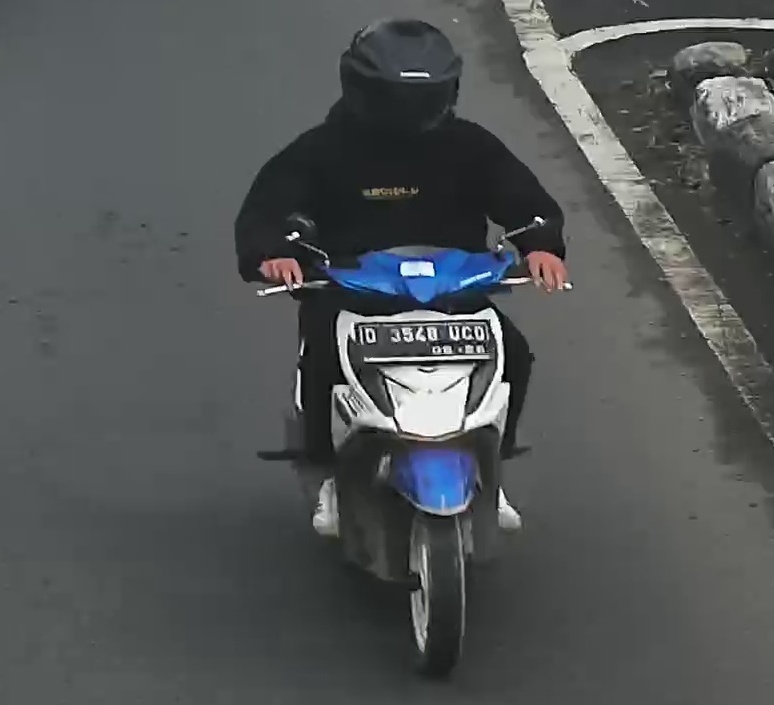
person-with-helmet: 1
person-without-helmet: 0